Adapis

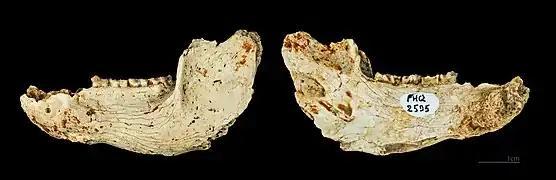
"A. parisiensis" jaws

"Adapis" is considered a sexually dimorphic primate, in which males are generally larger in size than females; for example, one study found that compared to females, adult males of "Adapis" are 44%-56% larger in body weight, have 13-16% longer crania, and 13%-19% larger in canines. Moreover, males of this genus have relatively broader skulls with more prominent nuchal and sagittal crests. Interestingly, the canine dimorphism in "Adapis" is distinct from the form of canine dimorphism exhibited in "Notharctus", another adapiform genus found in the Eocene of North America. The fossil crania of "Adapis" exhibit relatively small orbits which suggests a diurnal activity pattern for the genus. They also possess a tall sagittal crest and a strong postorbital constriction of the braincase in order to support massive temporalis muscles that facilitated powerful chewing. The dental anatomy of "Adapis" is characterized by dominant buccal shearing crests adapted for a folivorous and partially frugivorous diet. The postcranial anatomy of "Adapis" suggests the taxon was adapted for climbing rather than leaping. For example, the femur shares many features in common with pottos and lorises, but not lemurs. "Adapis" also has a very short astragalar neck and abbreviated distal elongation of the calcaneus. The ankle morphology of "Adapis" differs from that of notharctid taxa in its abbreviated astragalar neck and reduced distal aspect of the calcaneus. These features are also consistent with climbing instead of leaping.